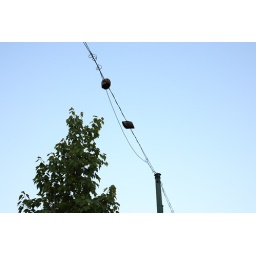
or tree branches growing around telephone line